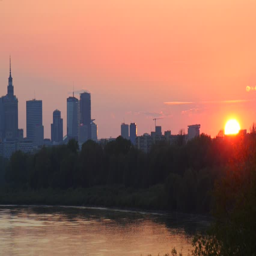
view of the city center at sunset